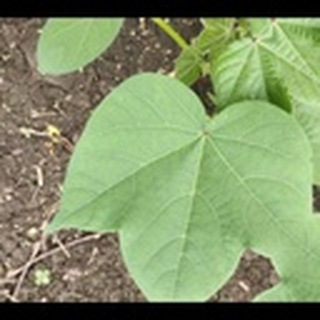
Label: healthy_cotton